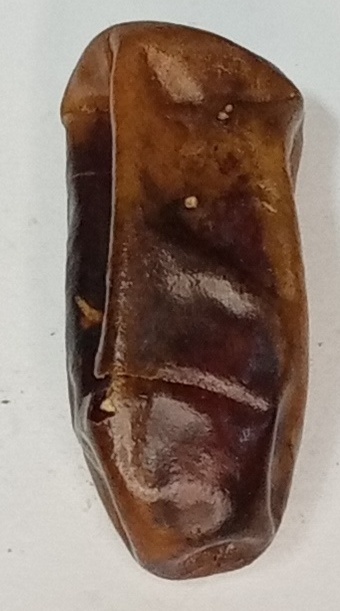
Variety: gajar
Size: small
Grade: grade-3